Renard R.31

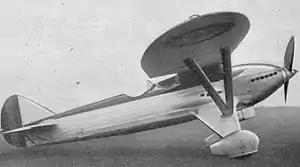

The Renard R.31 was a Belgian reconnaissance aircraft of the 1930s. A single-engined parasol monoplane, 32 R.31s were built for the Belgian Air Force, the survivors of which, although obsolete, remained in service when Nazi Germany invaded Belgium in 1940. The Renard R.31 was the only World War II operational military aircraft entirely designed and built in Belgium.